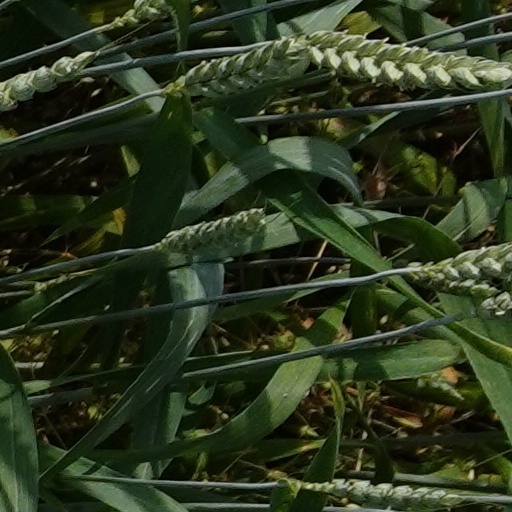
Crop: wheat